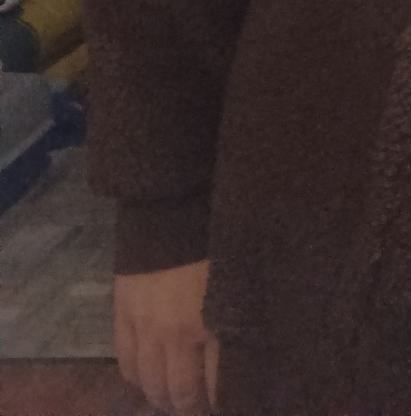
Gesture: no_gesture